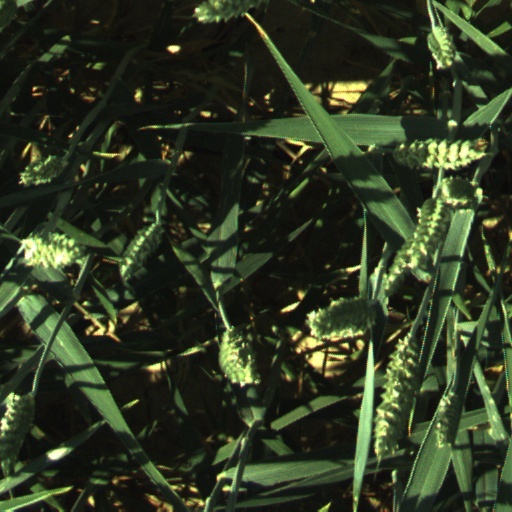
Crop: wheat